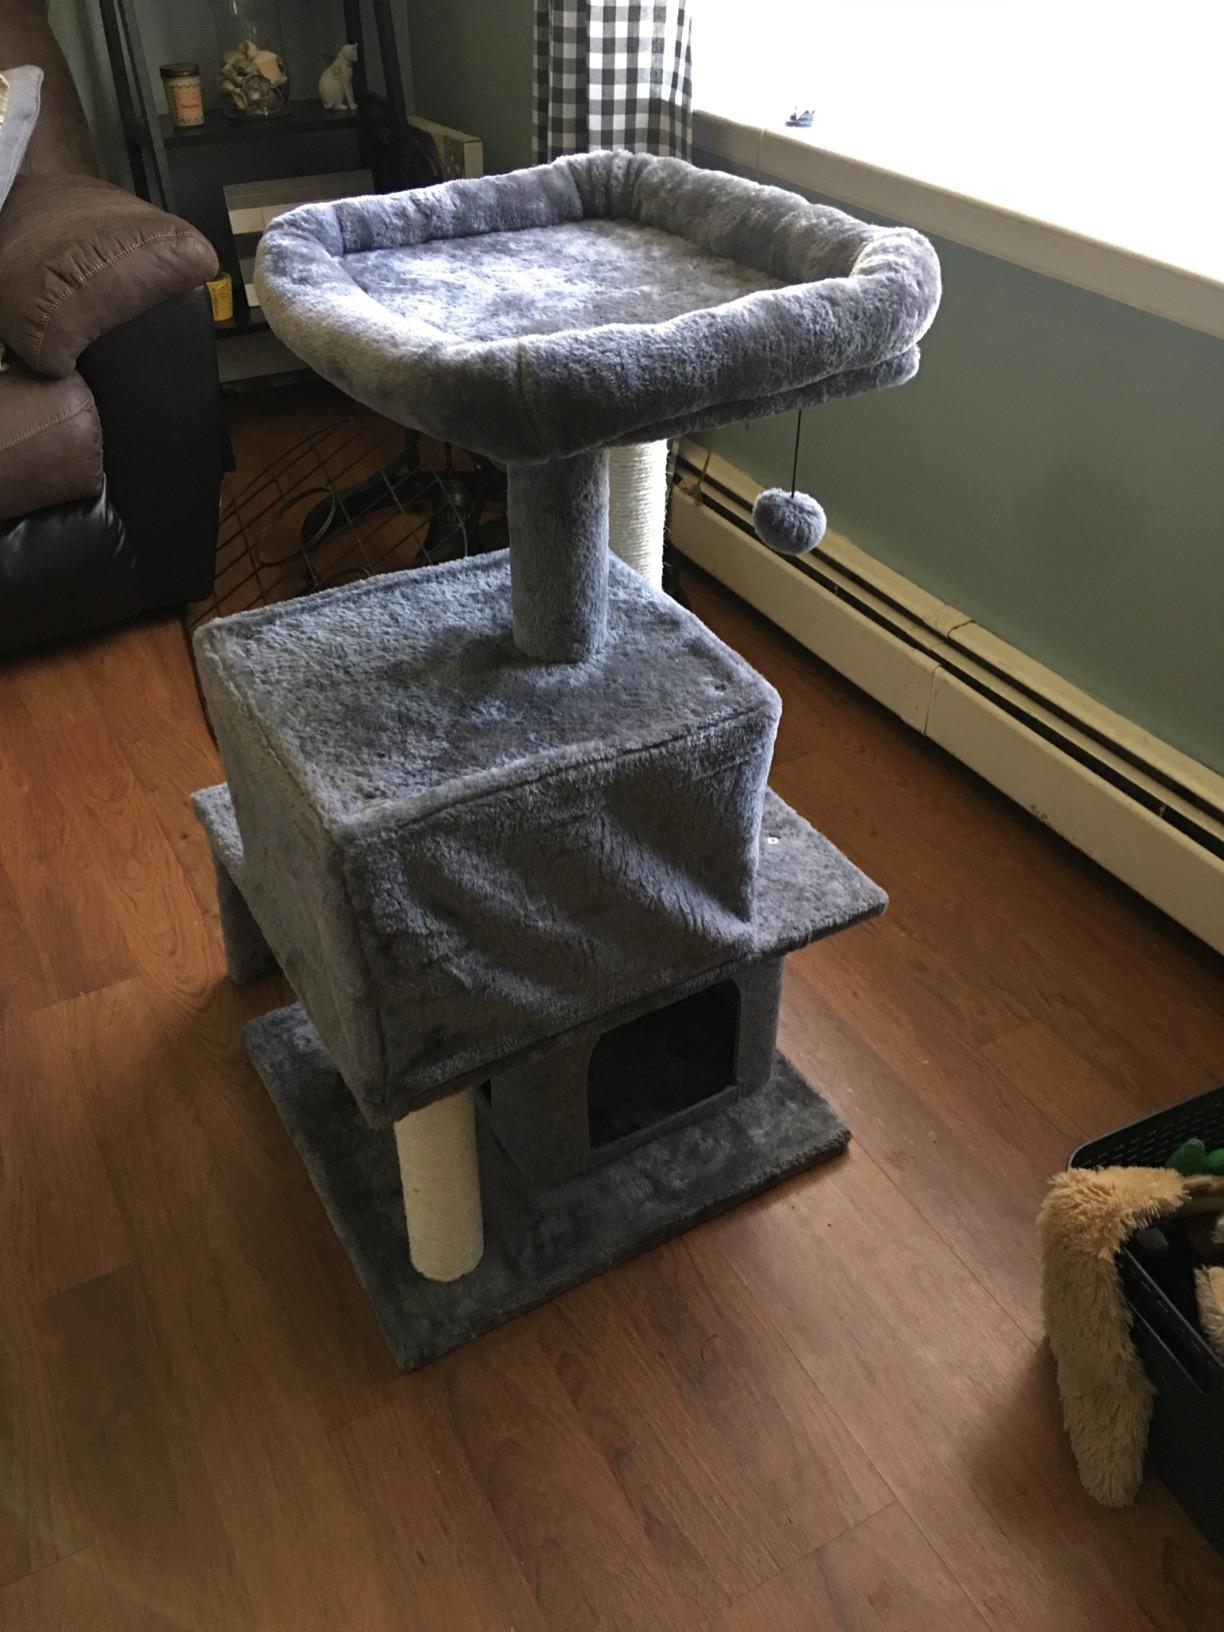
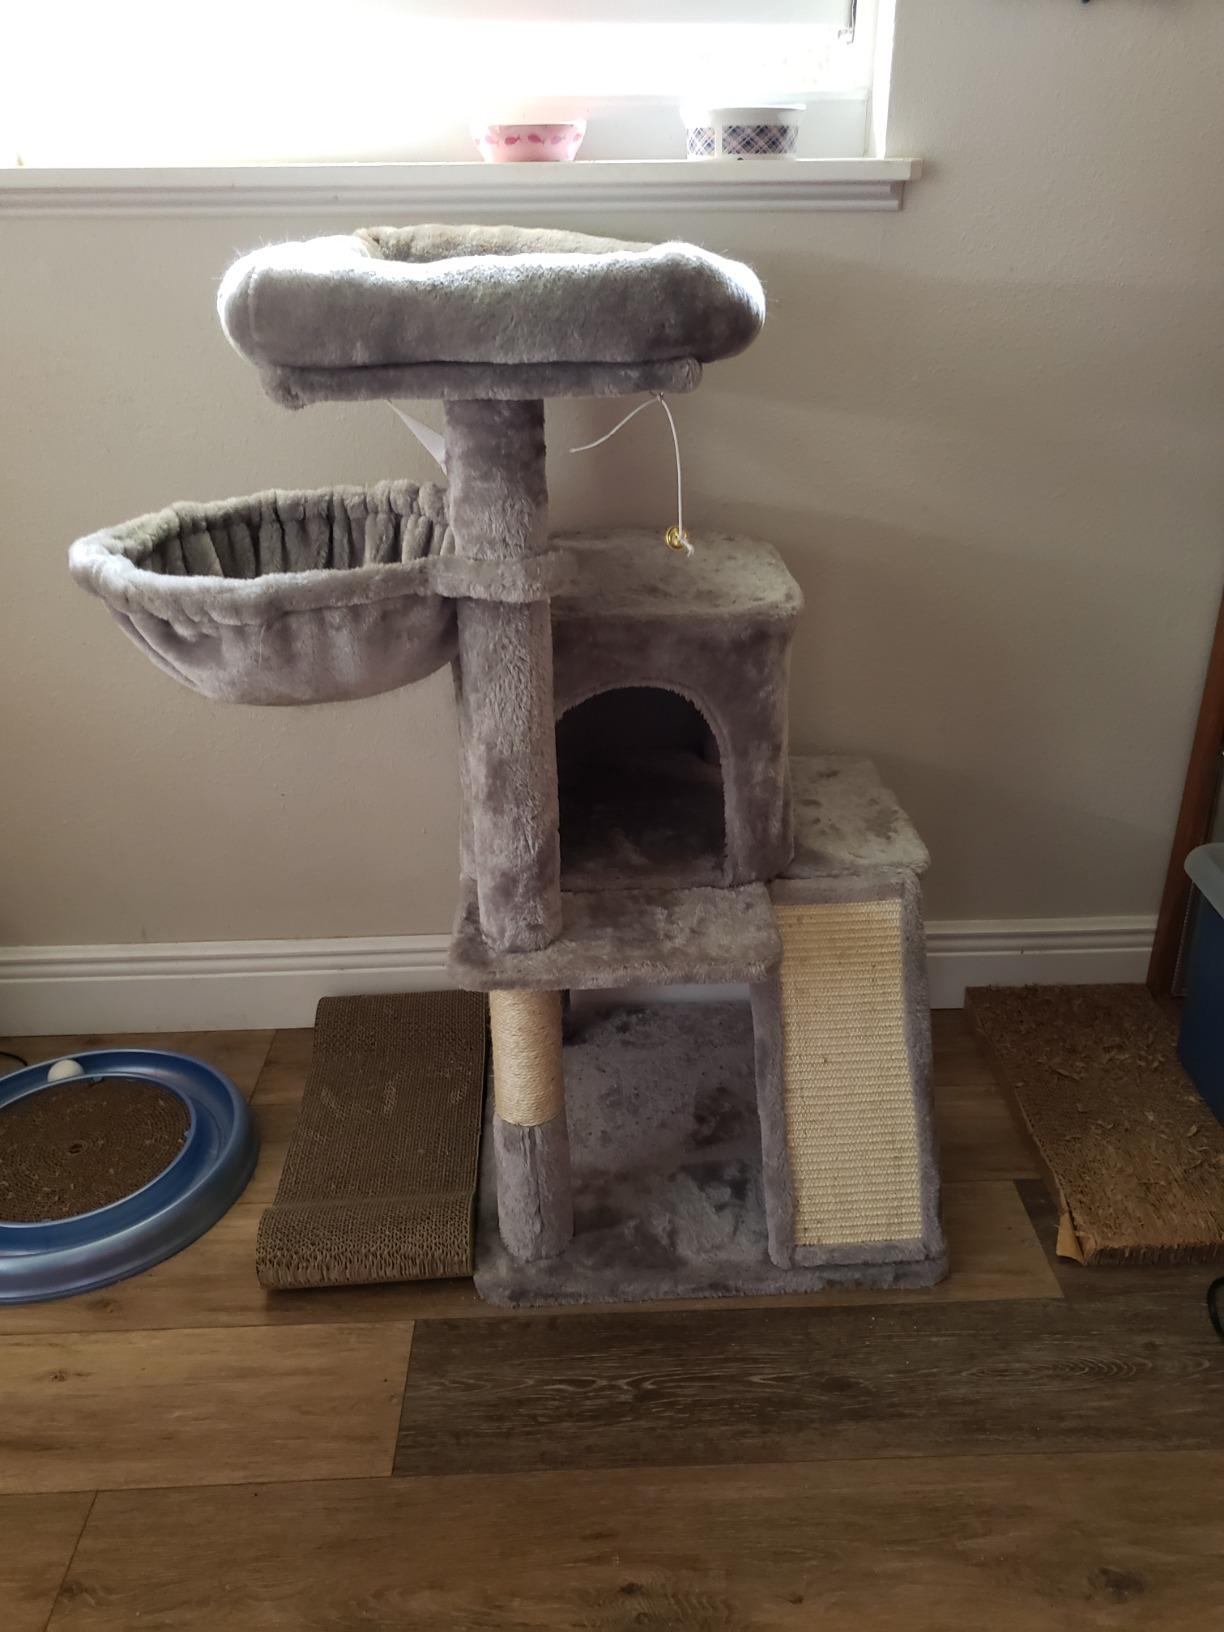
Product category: items_cat tree
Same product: no